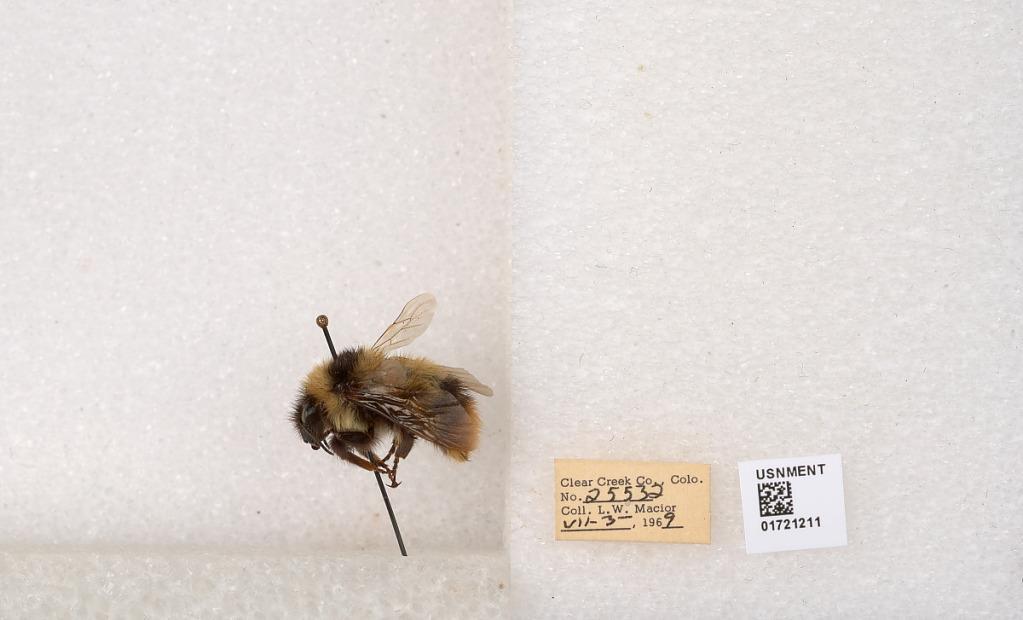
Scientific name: Bombus kirbyellus
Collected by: L. Macior
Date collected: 1969-7-3
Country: United States
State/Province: Colorado
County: Clear Creek
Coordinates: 39.6891, -105.644